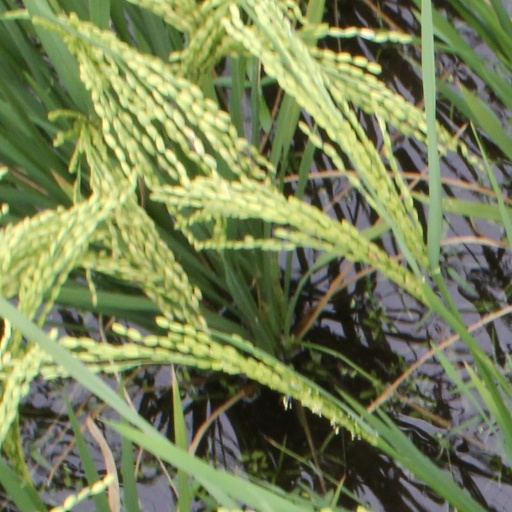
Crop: rice